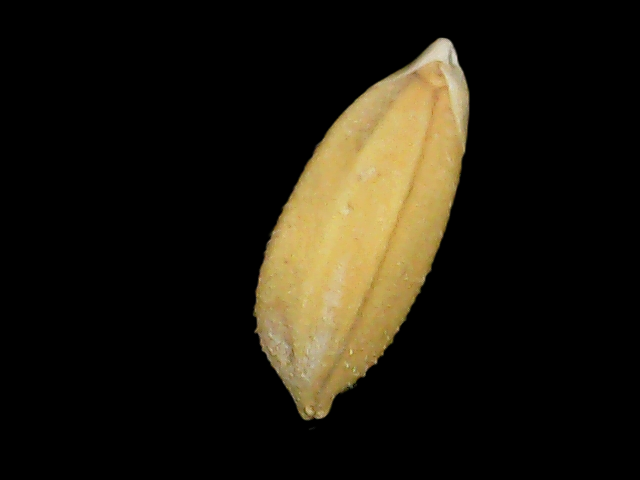
Rice variety: Binadhan10